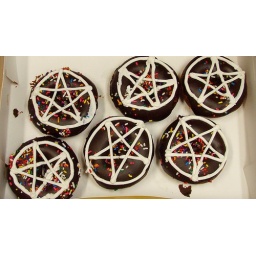
Chocolate cake doughnut with chocolate frosting, red sprinkles, vanilla pentagram and chocolate chips in the middle!